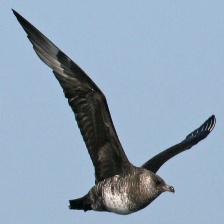
Species: POMARINE JAEGER
Scientific name: STERCORARIUS POMARINUS